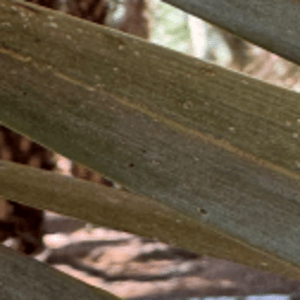
Label: Rachis Blight